Hilderston, West Lothian

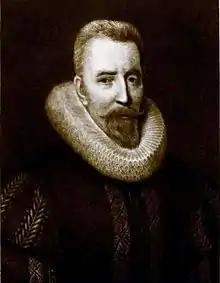
Sir Thomas Hamilton was the proprietor of the Hilderston silver mine until James VI and I decided to install his own management team

Hilderston is near Cairnpapple Hill in the Bathgate Hills. Contemporary descriptions of the silver ore seem to refer to native silver, mercury amalgams, arsenical content, and nickeline, found in "native silver bearing carbonate veins".